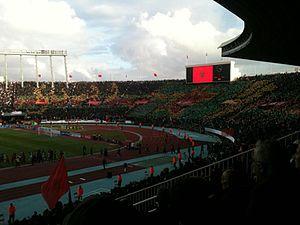
tifo des supporters des FAR lors de la final de la coupe du trône 2012
L'Association sportive des Forces armées royales, plus couramment abrégé en FAR Rabat, est un club marocain de football fondé en 1958 et basé à Rabat.